Question: Please indicate a possible affordance area of the knife that can be used for cutting
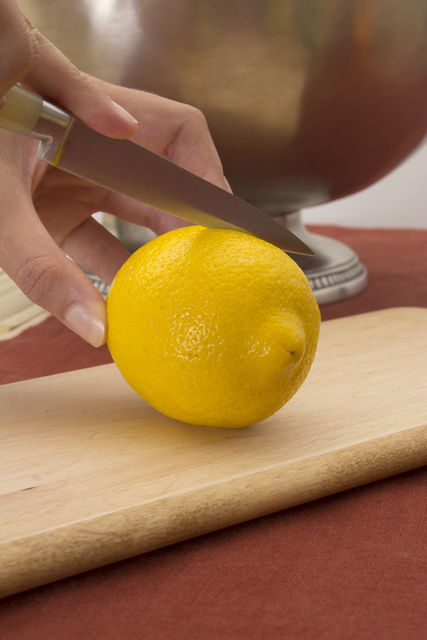
Answer: [51.545, 104.991, 321.842, 261.361]